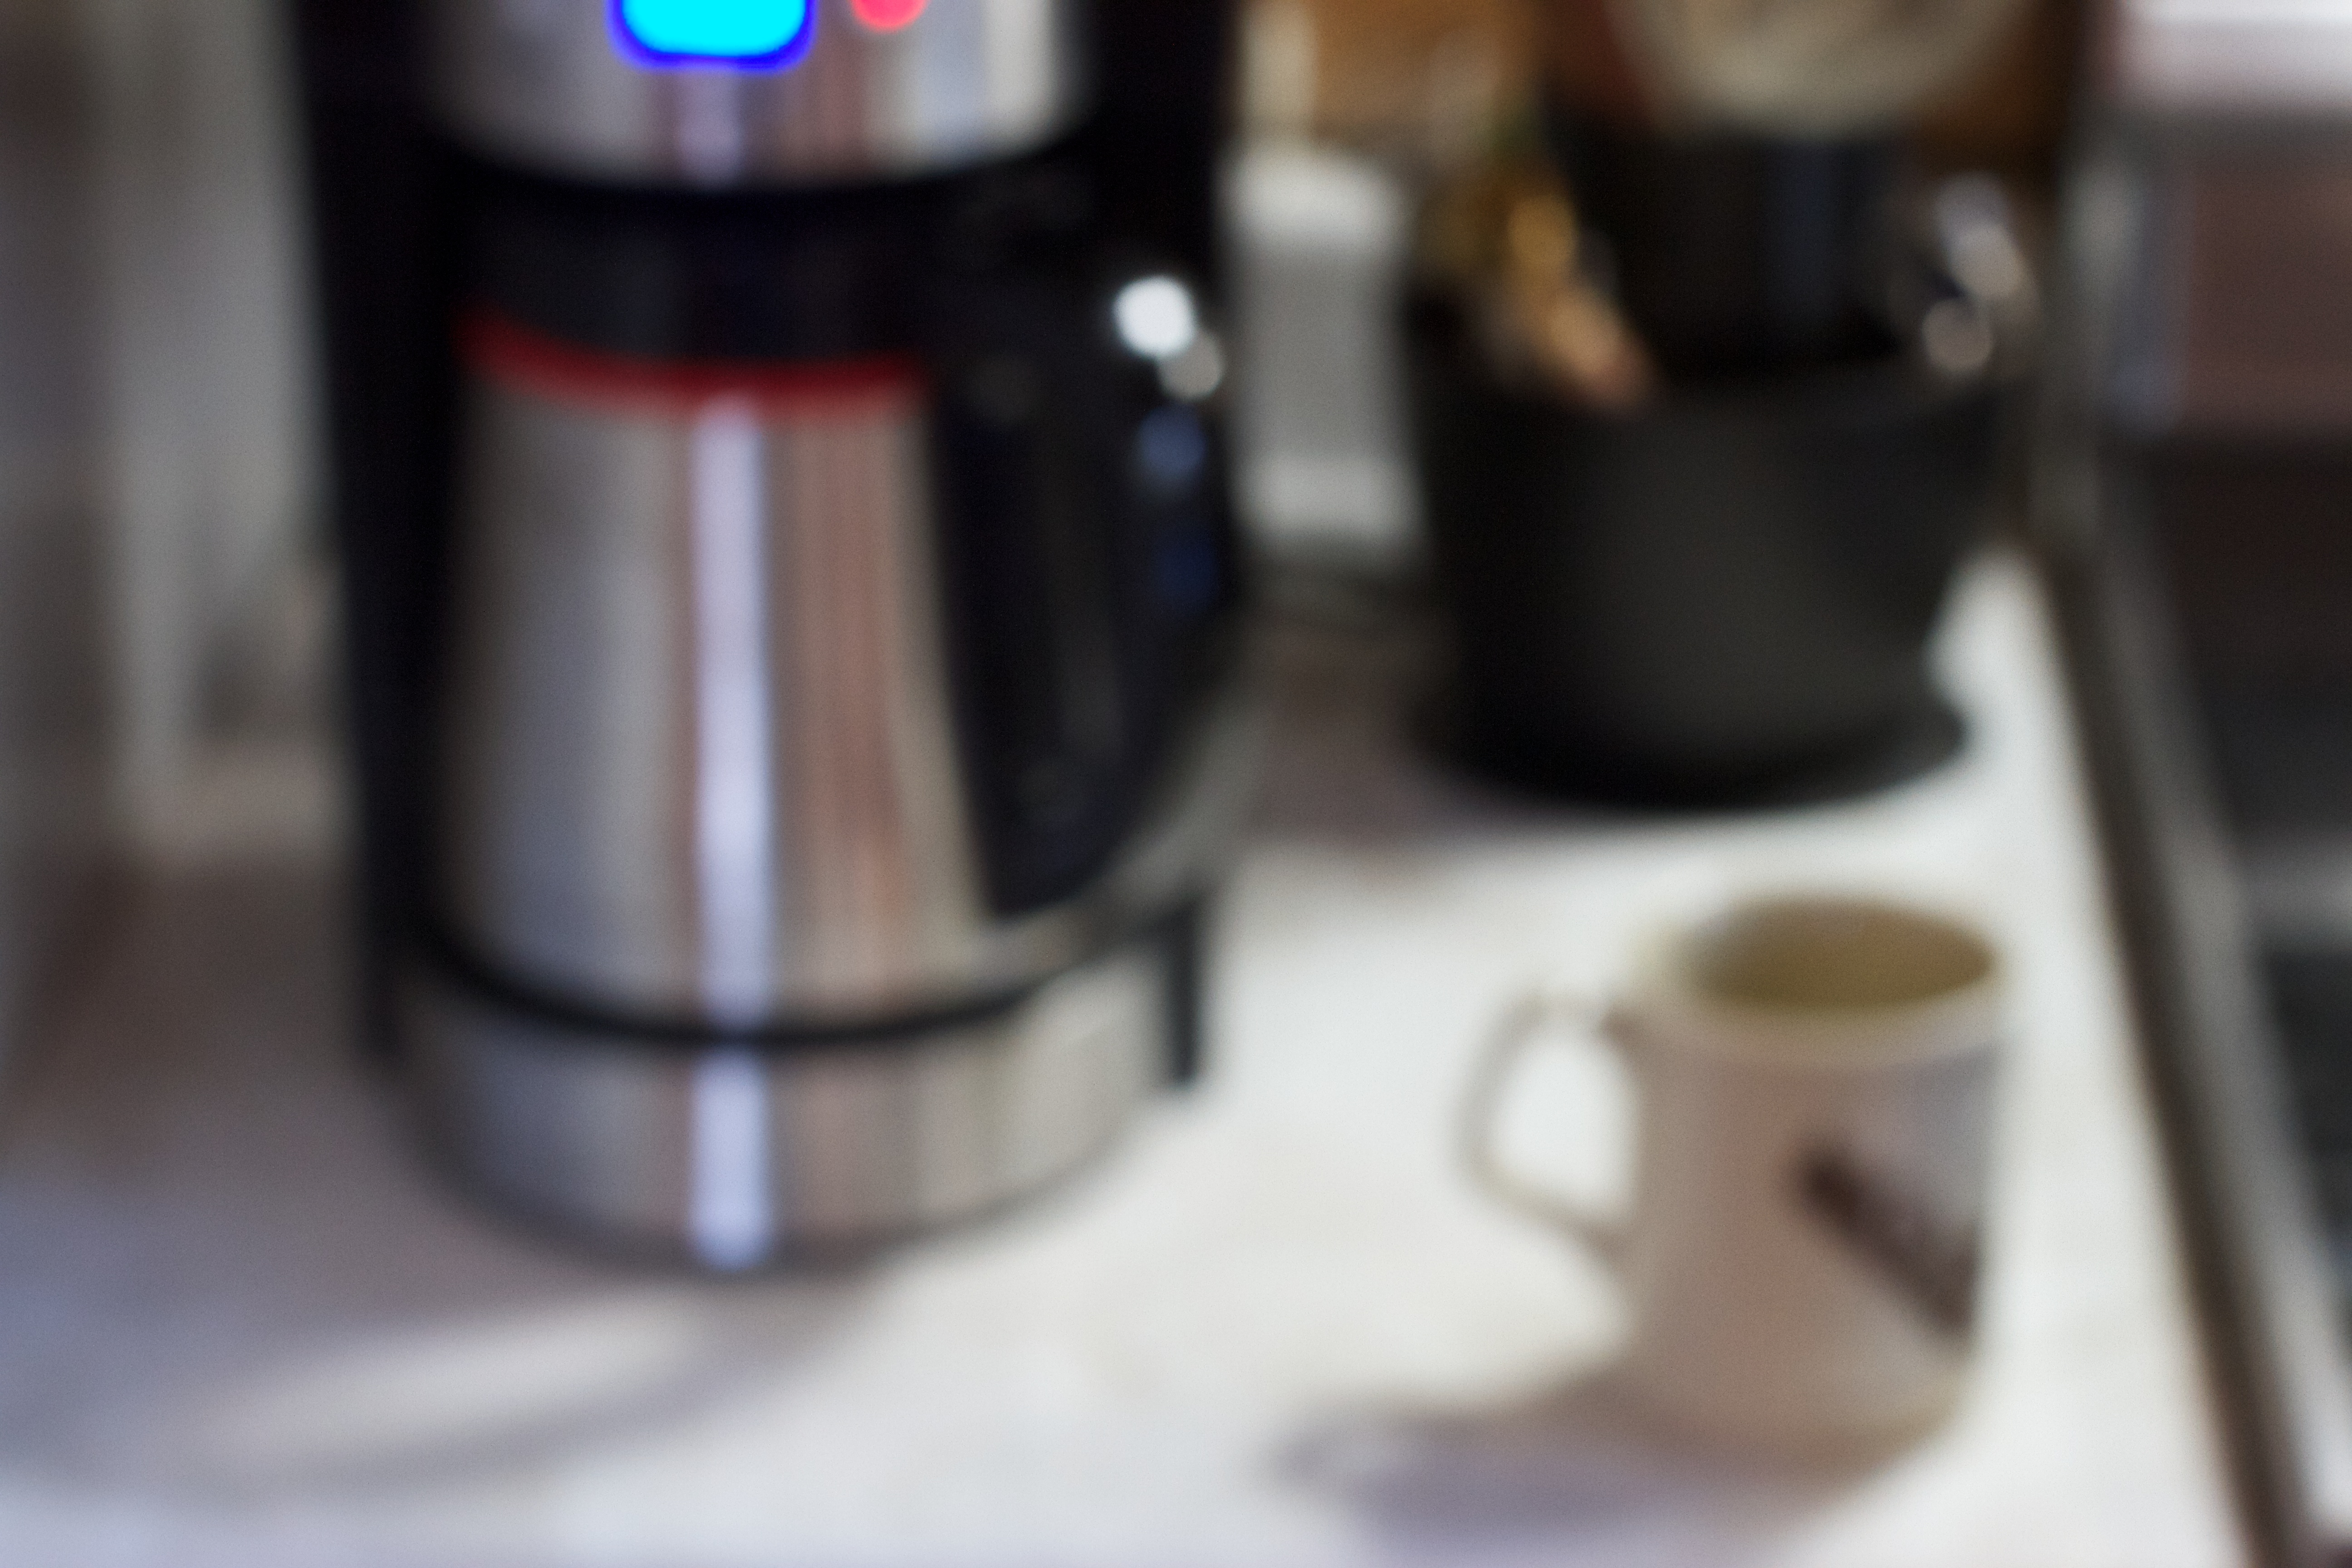
coffee, drink, espresso, phonar, man made object, small appliance